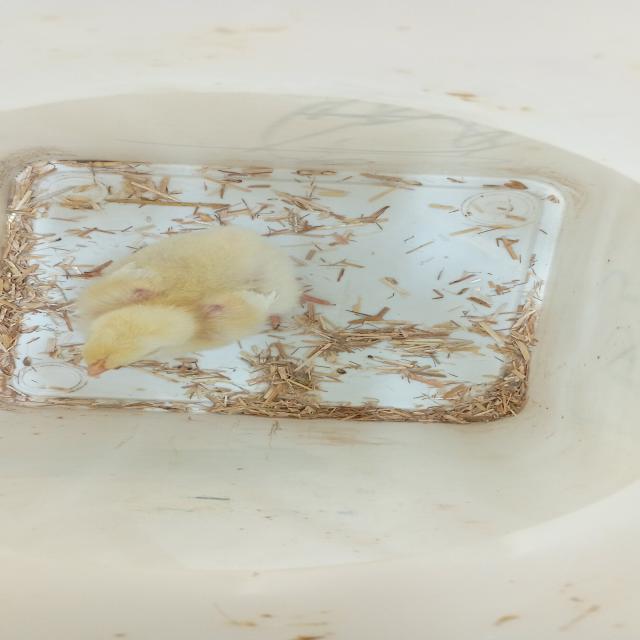
Weight: 163 g